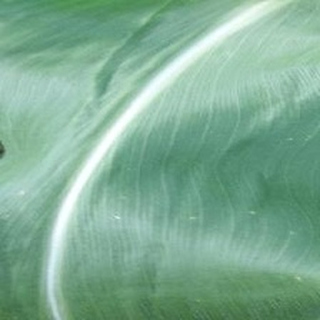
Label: healthy_corn